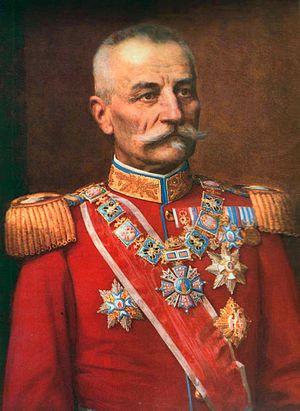
L’avenue Pierre-Iᵉʳ-de-Serbie est une voie des 8ᵉ et 16ᵉ arrondissements de Paris.